Gustav Pope

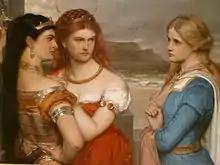
"The Three Daughters of King Lear" (1875–6) by Gustav Pope in the Museo de Arte de Ponce, Puerto Rico

Gustav Pope (1831–1910) was a British Victorian painter of Austrian origin. He used several styles in his work, but in his mature style he showed influences of the second wave of the Pre-Raphaelite Brotherhood.